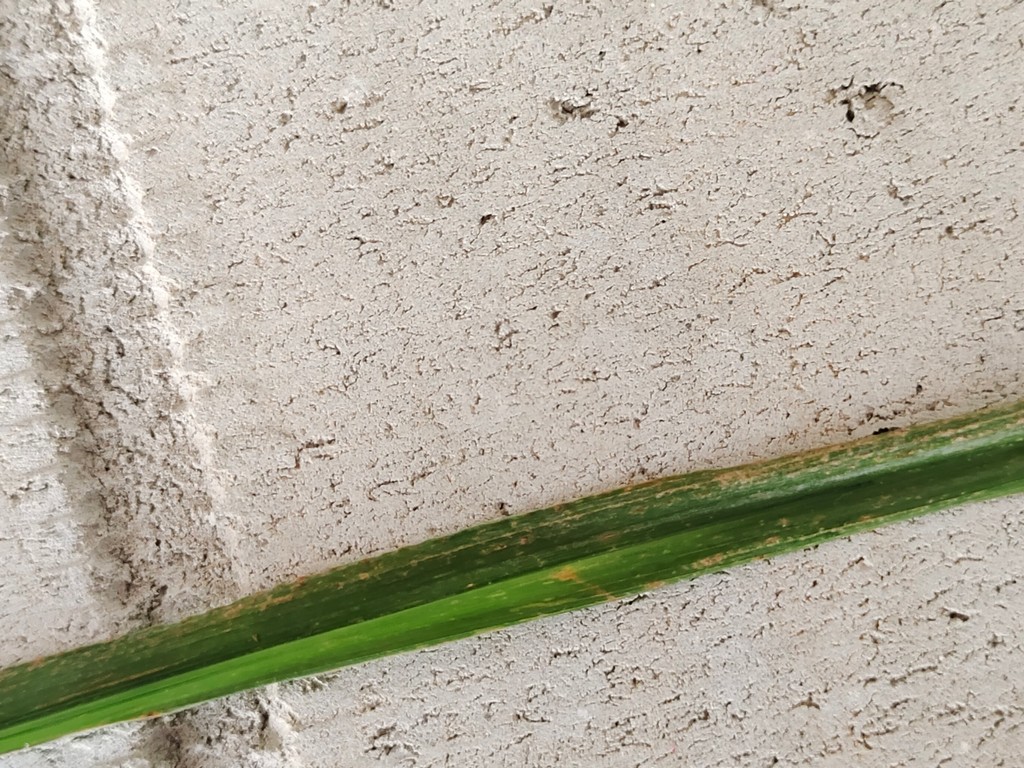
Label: Unhealthy